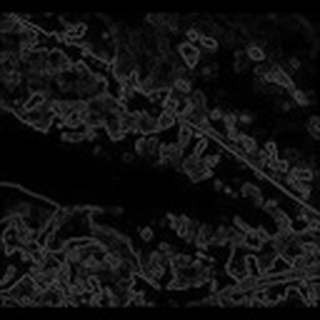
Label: cotton_bacterial_blight